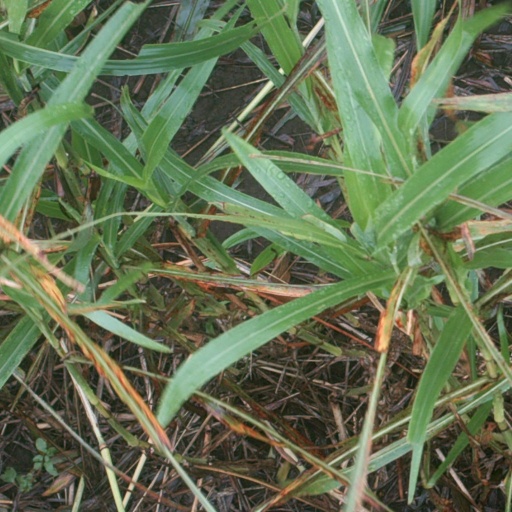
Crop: sorghum